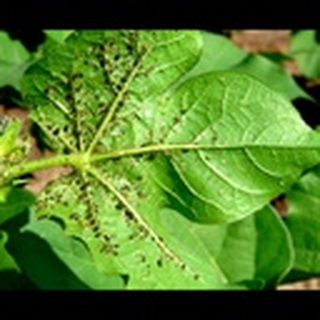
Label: cotton_aphids